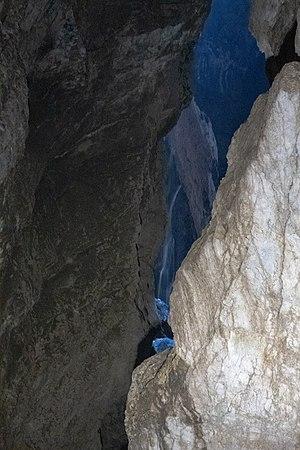
Diavolskoto Geurlo est une grotte localisée dans une vallée très escarpée des Rhodopes avant la ville de Trigrad. Son nom lui vient de la forme de l'entrée qui évoque une tête. La chute d'eau en serait la gorge.